History of Pakistani Americans in Houston

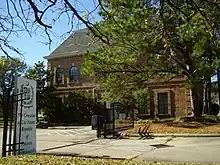
Consulate-General of Pakistan in Houston

As of the 2010 U.S. Census the number of people in the Houston area of Pakistani origin was counted as 27,856. As of 2000, over 70% of the Muslims in Houston are Pakistani or Indian.